Tofurōmae Station

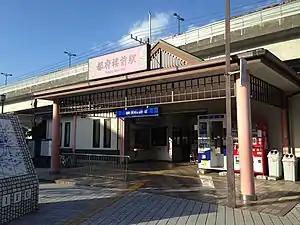

is a passenger railway station located in the city of Dazaifu, Fukuoka, Japan. It is operated by the private transportation company Nishi-Nippon Railroad (NNR), and has station number T14.